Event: Nepal Earthquake
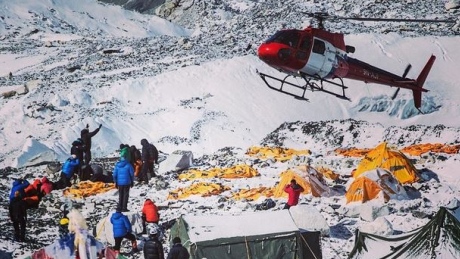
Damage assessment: no_damage